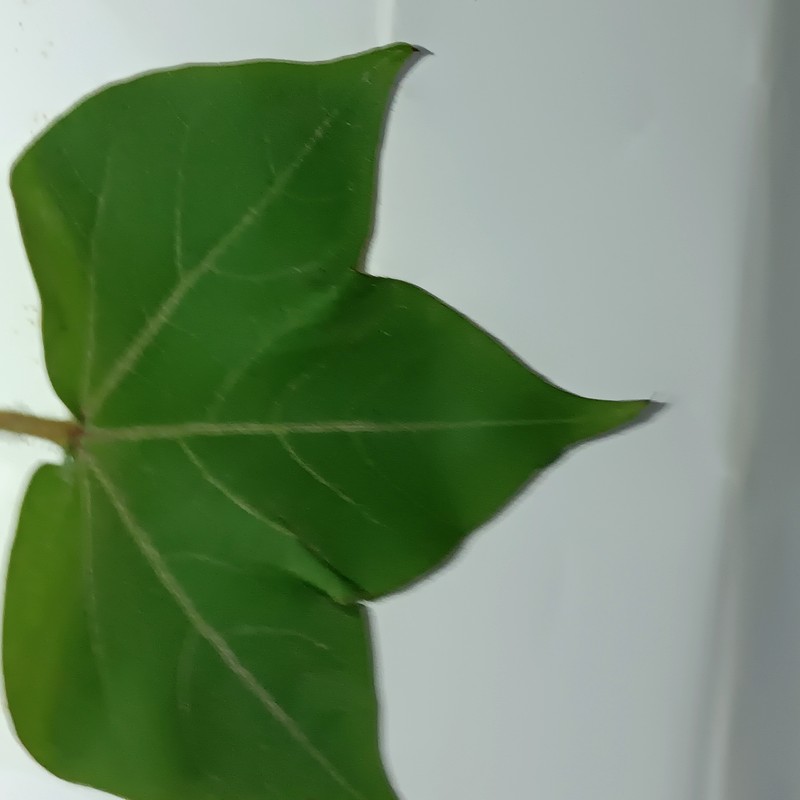
Label: Healthy Leaf